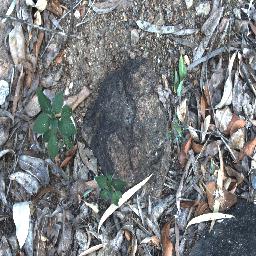
Label: negative